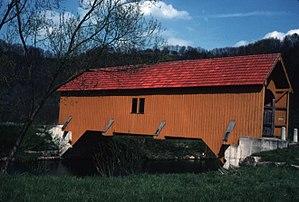
Obergröningen est une commune de Bade-Wurtemberg, située dans l'arrondissement d'Ostalb, dans la région de Wurtemberg-de-l'Est, dans le district de Stuttgart.